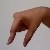
The image shows a hand gesture representing the letter 'Q' in Indian Sign Language.